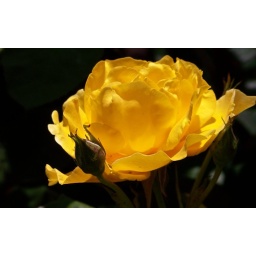
Deep yellow rose in profile with a little buddy.